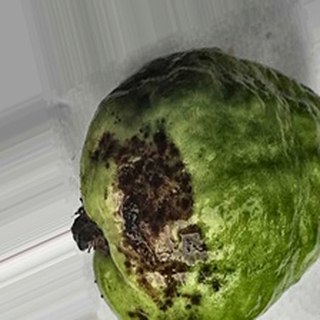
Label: guava_anthracnose